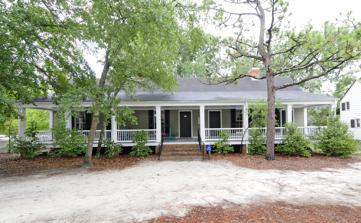
Building: Ernest L. Hazelius House
Country: United States of America
Year built: 1830
Historic house in South Carolina, United States United States historic place Ernest L. Hazelius House U.S. National Register of Historic Places Ernest L. Hazelius House, August 2012 Show map of South Carolina Show map of the United States Location Fox St., Lexington, South Carolina Coordinates 33°59′14″N 81°14′26″W / 33.98722°N 81.24056°W / 33.98722; -81.24056 Area 0.8 acres (0.32 ha) Built c. 1830 ( 1830 ) NRHP reference No. 73001717 Added to NRHP May 11, 1973 Ernest L. Hazelius House is a historic home located at Lexington, Lexington County, South Carolina . It was built about 1830, and is a one-story, rectangular frame dwelling with a hall and parlor plan and four small bedrooms across the rear.  It was the home of Ernest L. Hazelius, a clergyman of the Lutheran Church , academician, philosopher, author, and educator. The house was also the location where the traveling evangelist Charlie Tillman wrote down the song " Give Me that Old Time Religion " after hearing African-American citizens singing it. It was listed on the National Register of Historic Places in 1973 and became a part of the Lexington County Museum in 1974, where it serves as the museum's tour office. References